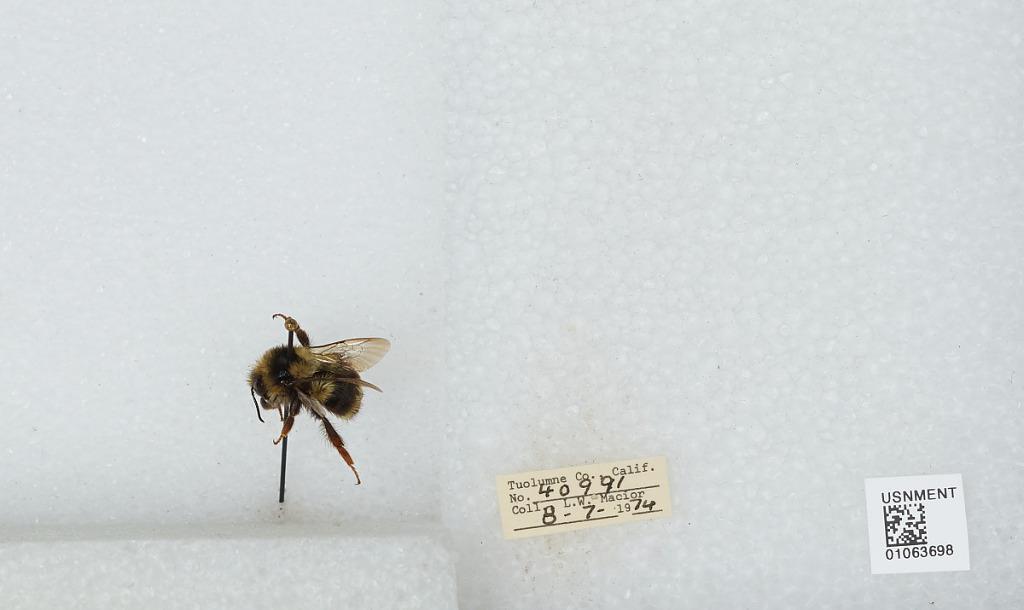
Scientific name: Bombus bifarius nearcticus
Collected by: L. Macior
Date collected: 1974-8-7
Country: United States
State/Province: California
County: Tuolumne
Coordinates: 38.02, -119.93